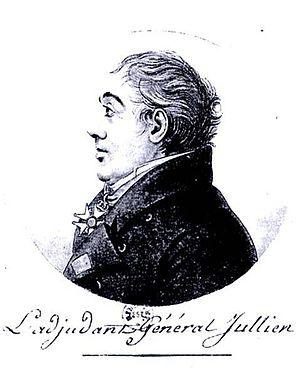
Lithographie de l'adjudant-général Jullien, vers 1800. Œuvre détenue à la bibliothèque de France.
Joseph-Louis-Victor Jullien de Bidon est un général et haut fonctionnaire français né le 12 mars 1764 à Lapalud où il est mort le 19 mai 1839. Il fut général de brigade en 1803, préfet du Morbihan de 1801 à 1814 puis sous les Cent-jours, commandeur de la légion d'honneur en 1804, conseiller d'état en service extraordinaire en 1805 et comte de l'Empire en 1810.